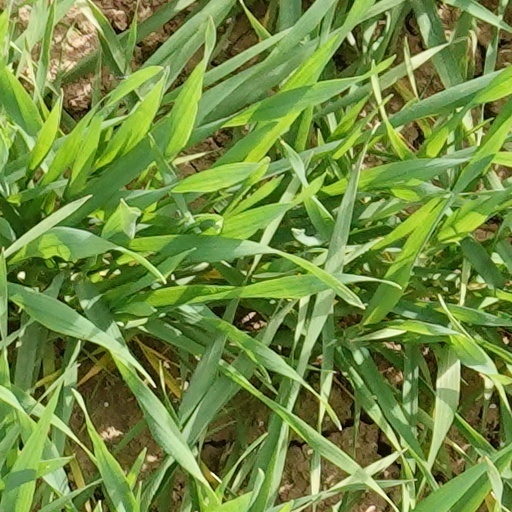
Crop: wheat